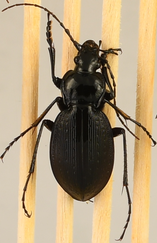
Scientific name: Carabus goryi
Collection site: Mountain Lake Biological Station NEON (MLBS), plot MLBS_002